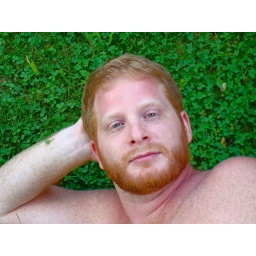
green eyes in the grass